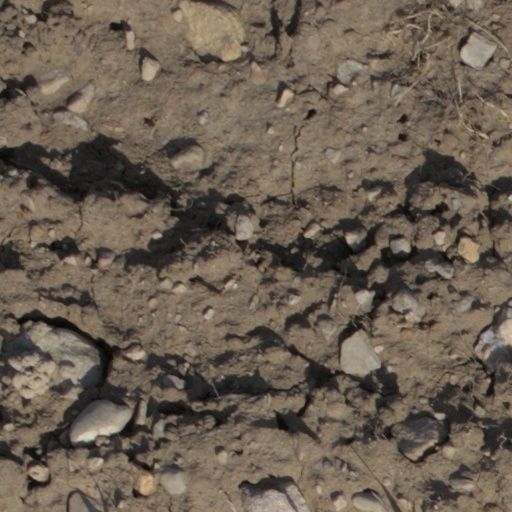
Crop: wheat